Carabinier

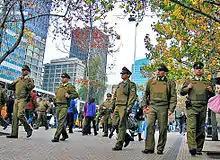
Carabineros de Chile

Carabiniers first appeared in the Russian Army during the reign of Catherine II in 1763, and eventually numbered sixteen regiments. However, Emperor Paul I, who intensely disliked any reminder of his mother’s reign, renamed six into dragoons and the remainder into cuirassiers. The carabiniers did return to the Russian cavalry after 1803 as the four select marksmen called flankers in each platoon armed with carbines in all cavalry regiments for the first part of Napoleonic wars, before being reinvented as infantry regiments in Nicolas I time.